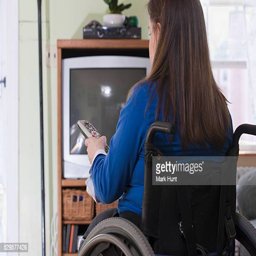
woman in a wheelchair watching television